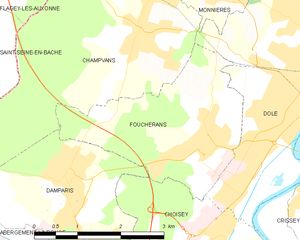
Foucherans est une commune française située dans le département du Jura en région Bourgogne-Franche-Comté.